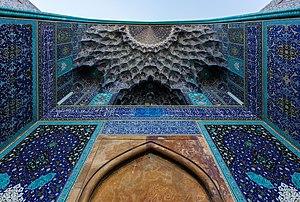
Vue en contre-plongée de l'iwan de la mosquée du Chah à Ispahan, en Iran. Cette mosquée, inscrite au patrimoine mondial de l'UNESCO, fut construite pour le souverain safavide Chah Abbas Ier entre 1612 et 1630. Polski: Widok sklepienia głównego ejwanu meczetu Królewskiego w
L’Iran, en forme longue la république islamique d'Iran, est un pays d'Asie de l'Ouest, historiquement appelé la Perse. Bordé au nord par la mer Caspienne, au sud-est par le golfe d'Oman et au sud par le golfe Persique, l'Iran partage des frontières avec le Turkménistan au nord-est, l'Afghanistan à l'est, le Pakistan au sud-est, l'Irak à l'ouest et la Turquie, l'Arménie et l'Azerbaïdjan au nord-ouest. Le pays couvre une superficie de 1 648 195 km².